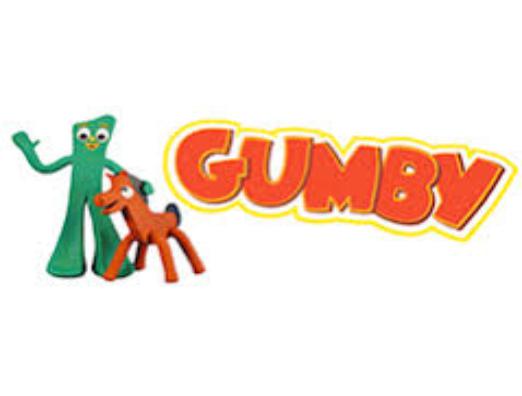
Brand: gumby
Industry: Clothes